Derek W. Robinson

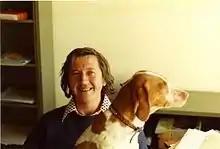
Robinson in 1975

Derek William Robinson (25 June 1935 – 31 August 2021) was a British-Australian theoretical mathematician and physicist. He was a researcher at the Australian National University.